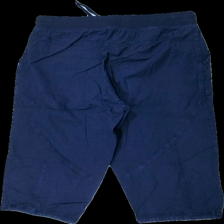
View: back
Type: Trousers
Category: Ladies
Brand: Not in the list
Brand text on label: zizzi
Colors: Blue
Material: 100% cotton
Cut: Regular
Size: M
Season: All
Damage location: bottom left
Price range: 50-100
Recommended usage: Reuse
Description: blå knäbyxor